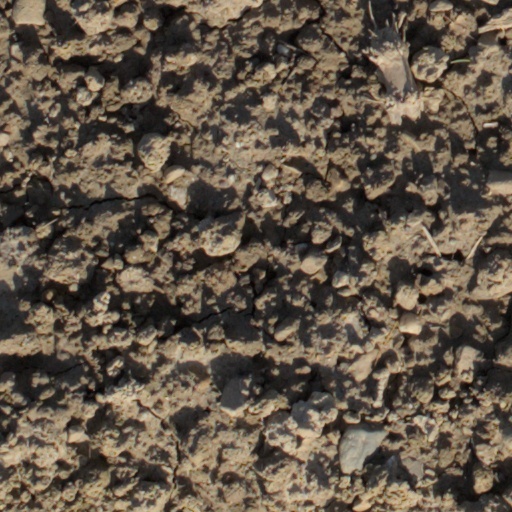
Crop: wheat